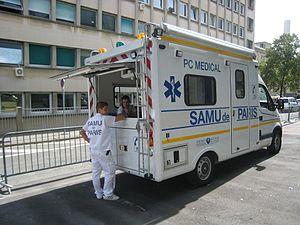
En France, la régulation médicale est assurée par le service d'aide médicale urgente, le samu.
Le service d'aide médicale urgente, connu aussi comme 15 ou centre 15 en France, est le centre de régulation médicosanitaire des urgences d'une région sanitaire. C’est un service d’urgence qui répond à la demande d'aide médicale urgente, c'est-à-dire l'assistance pré-hospitalière aux victimes d'accidents ou d'affections soudaines en état critique. Le médecin régulateur du SAMU régule les ressources de soins urgents dont il reçoit continuellement les disponibilités et oriente les patients vers les services les plus adaptés à leurs cas.